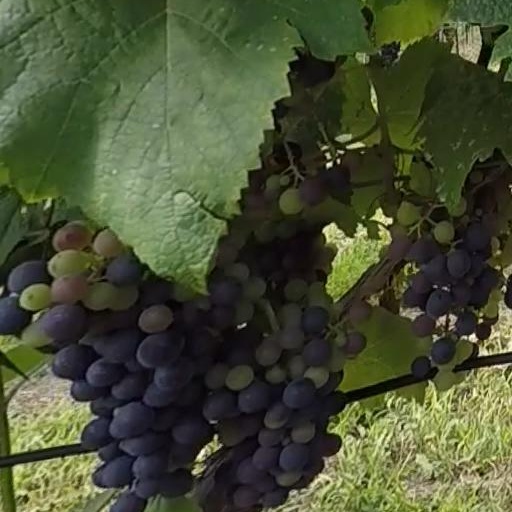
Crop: grape